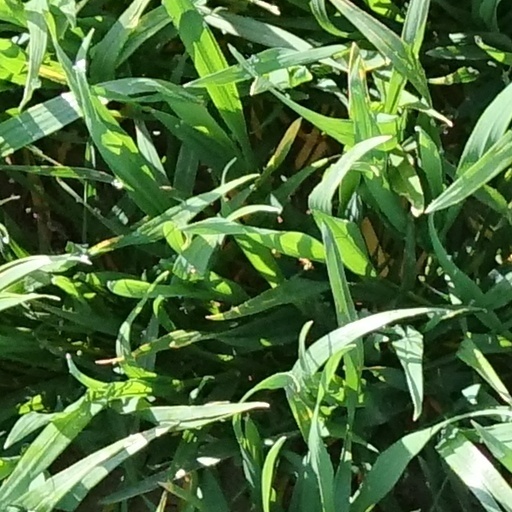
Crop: wheat